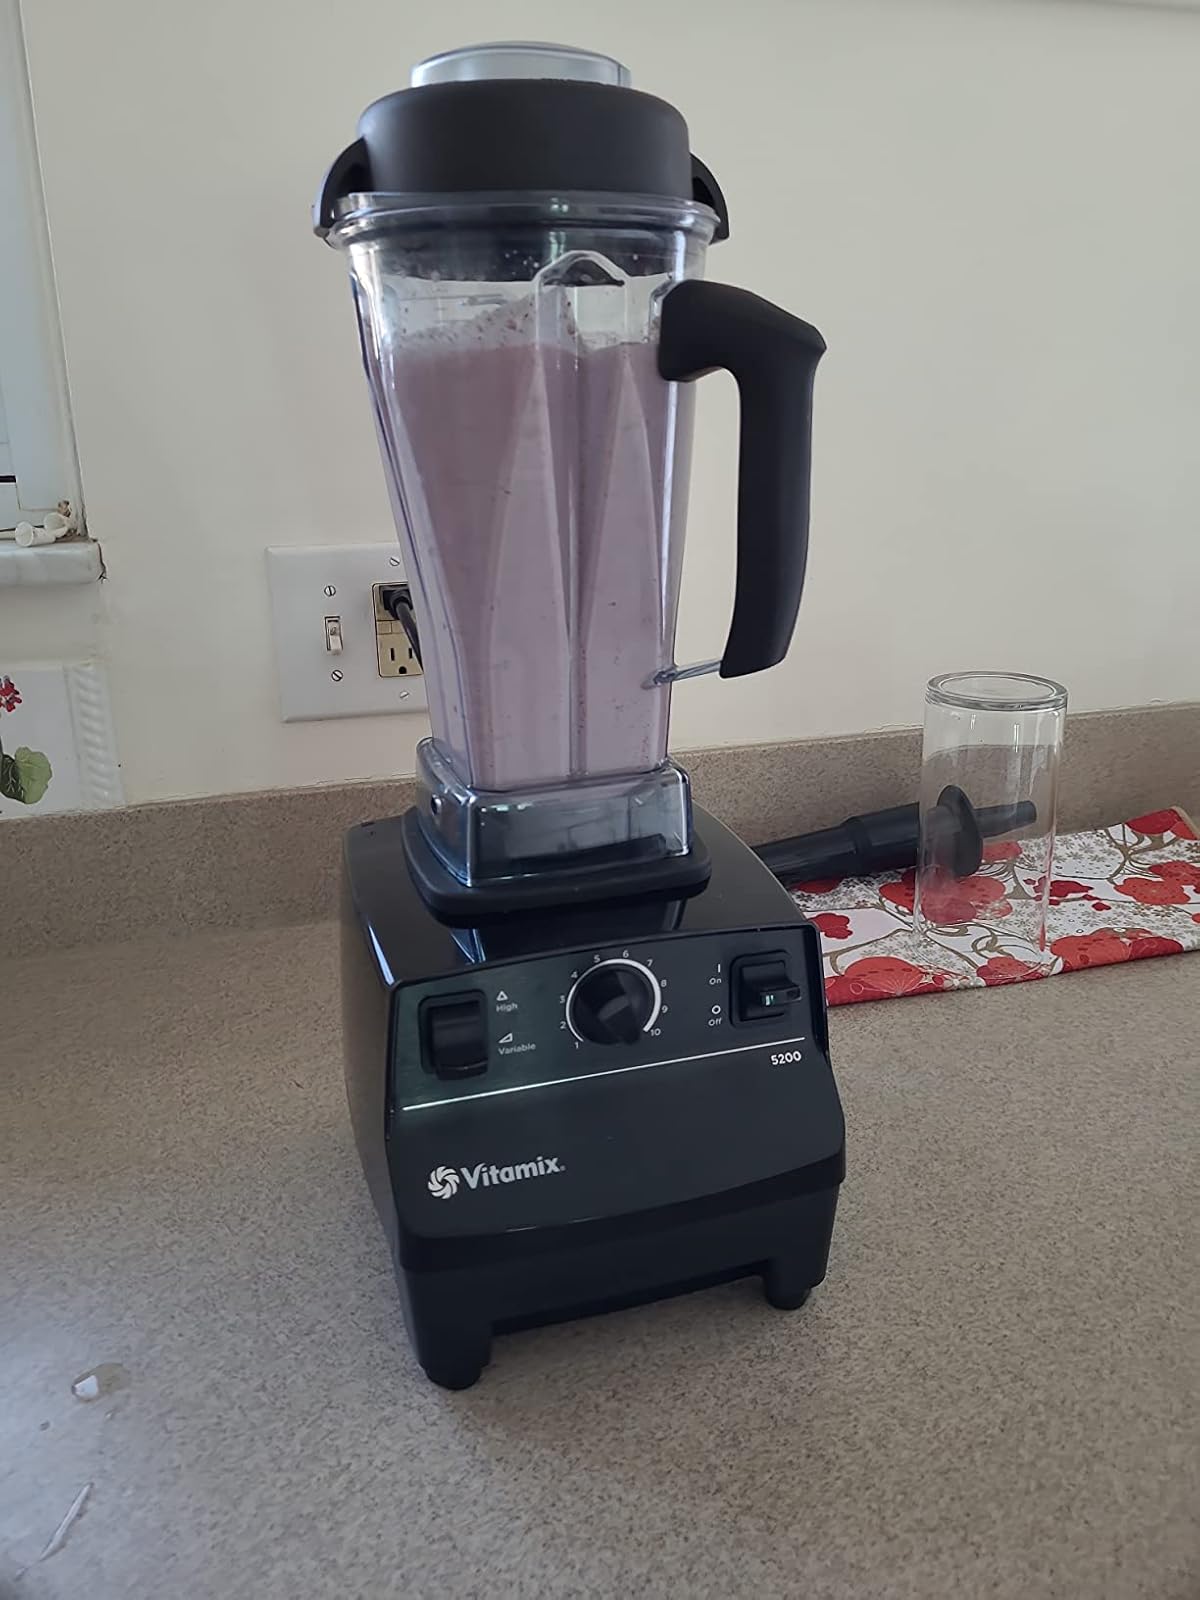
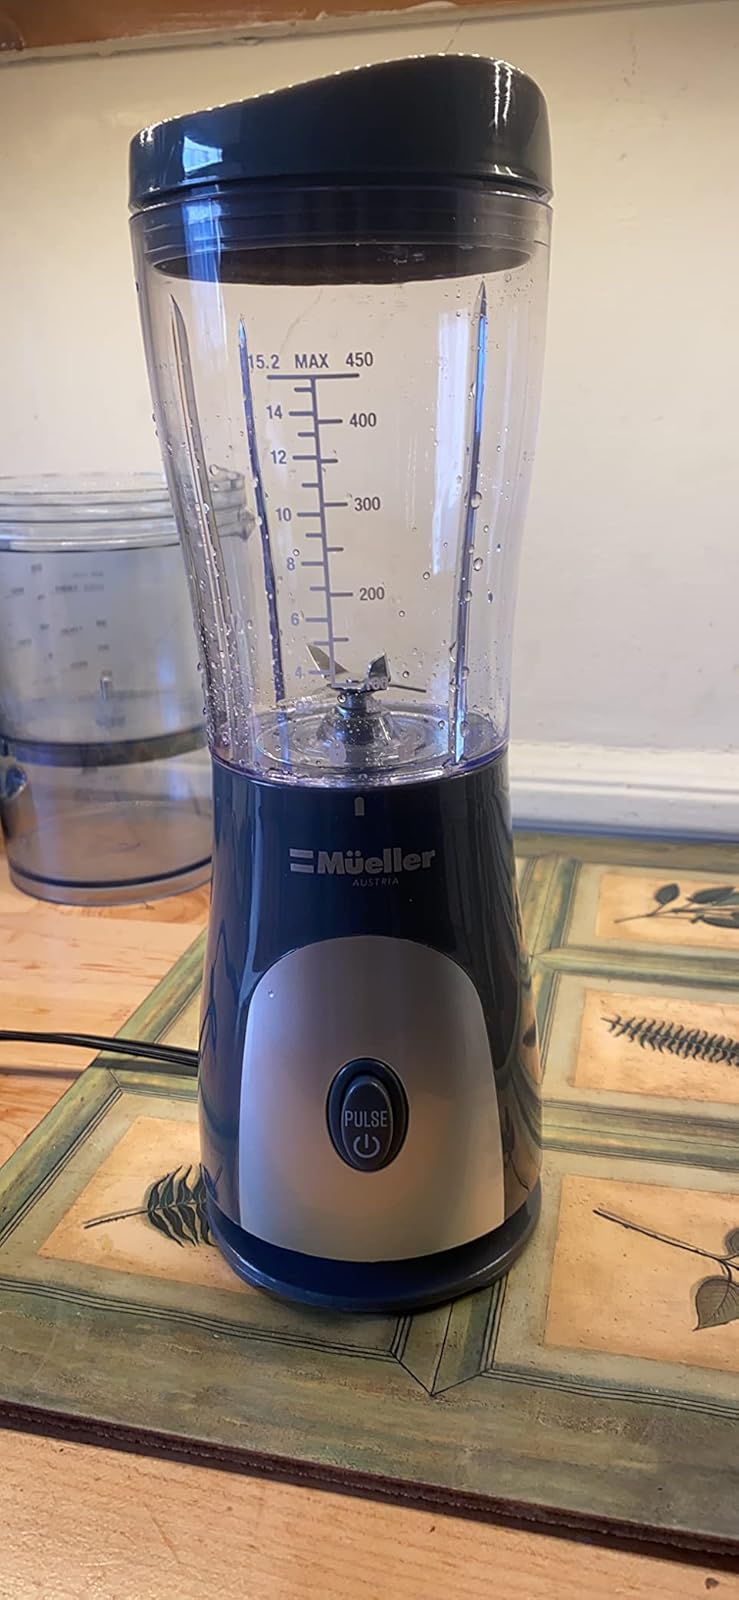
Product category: items_blender
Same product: no